Blackpool Airport

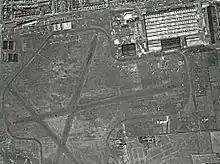
RAF Squires Gate in summer 1945. The Vickers factory is top right with 23 Wellington bombers scattered below. Avro Ansons of the No. 3 School of General Reconnaissance can be seen at top and lower right

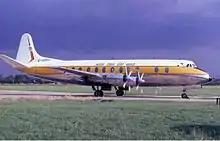
A Royal Air Lao Vickers Viscount at the airport in 1968.

Work on enlarging and improving the airfield and facilities began in late 1937, but the aerodrome was requisitioned by the Air Ministry in 1938. Three bituminous runways were laid to support operations, with squadrons stationed at RAF Squires Gate during World War II including: